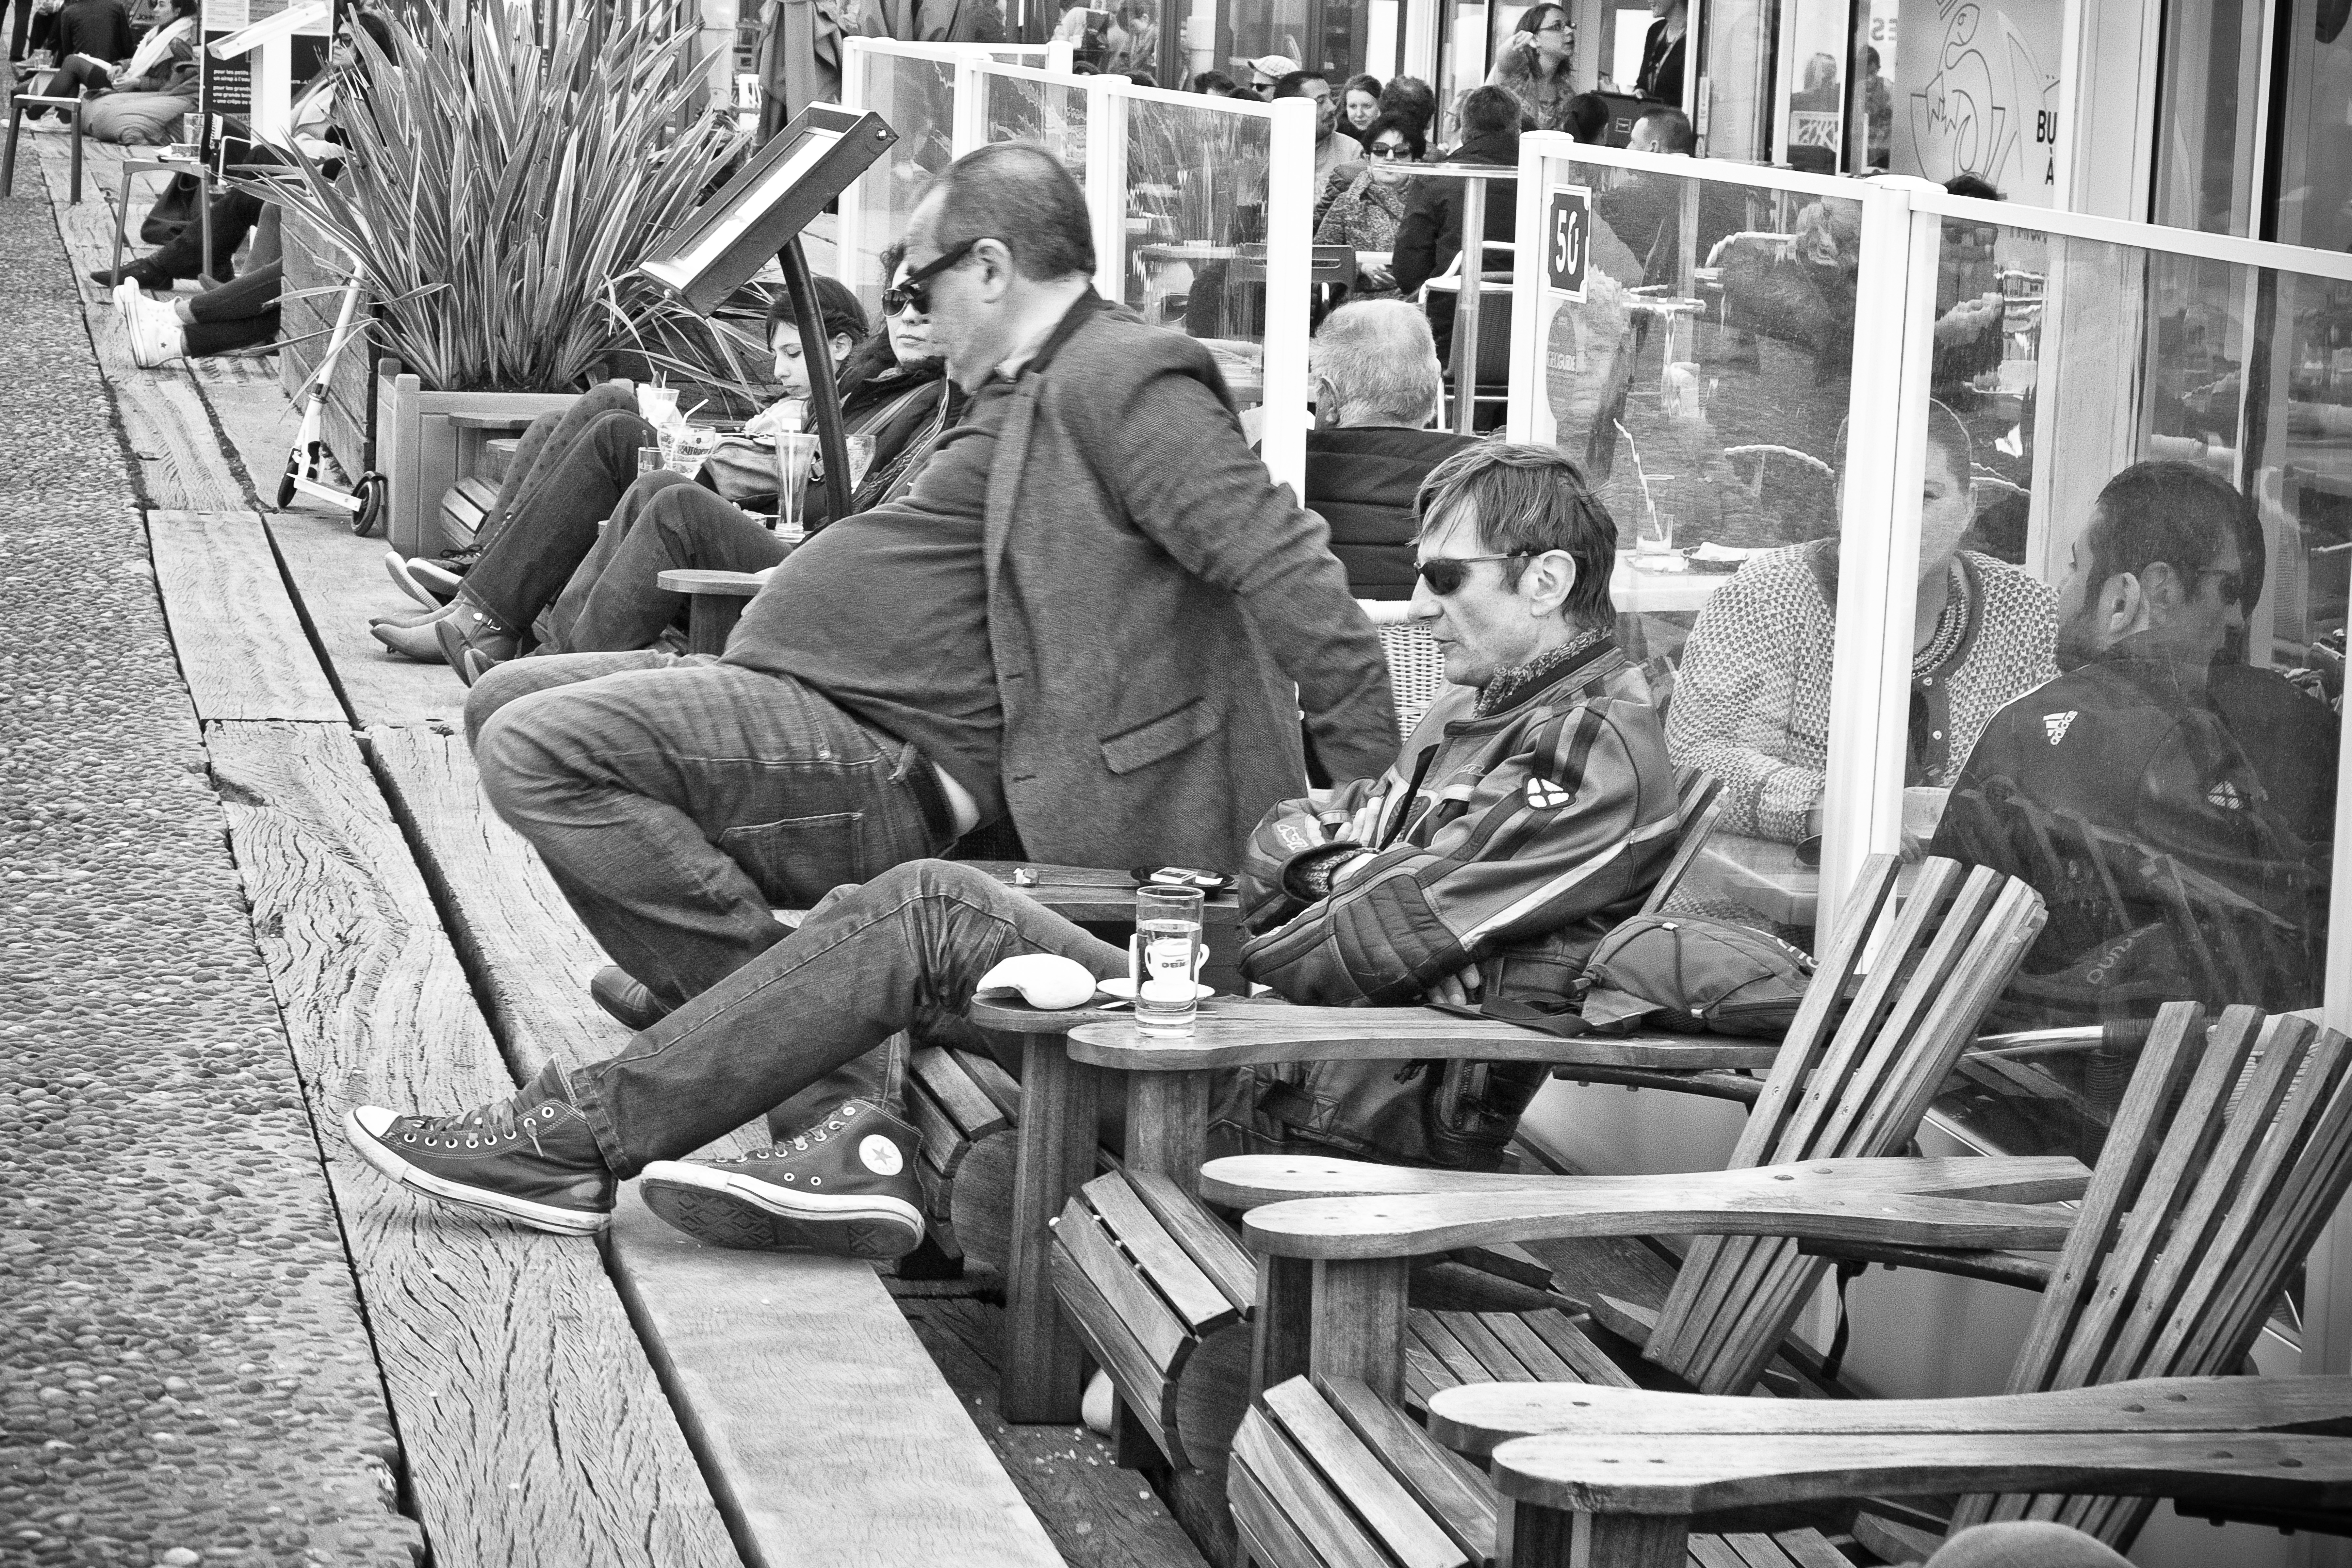
person, black and white, people, road, street, urban, travel, france, fujifilm, monochrome, bw, blackandwhite, blackwhite, ngc, photograph, normandy, fuji, stphotographia, fujixt1, fujix, noireblanc, lehavre, laborer, monochrome photography